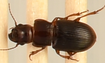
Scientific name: Cratacanthus dubius
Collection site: North Sterling NEON (STER), plot STER_035